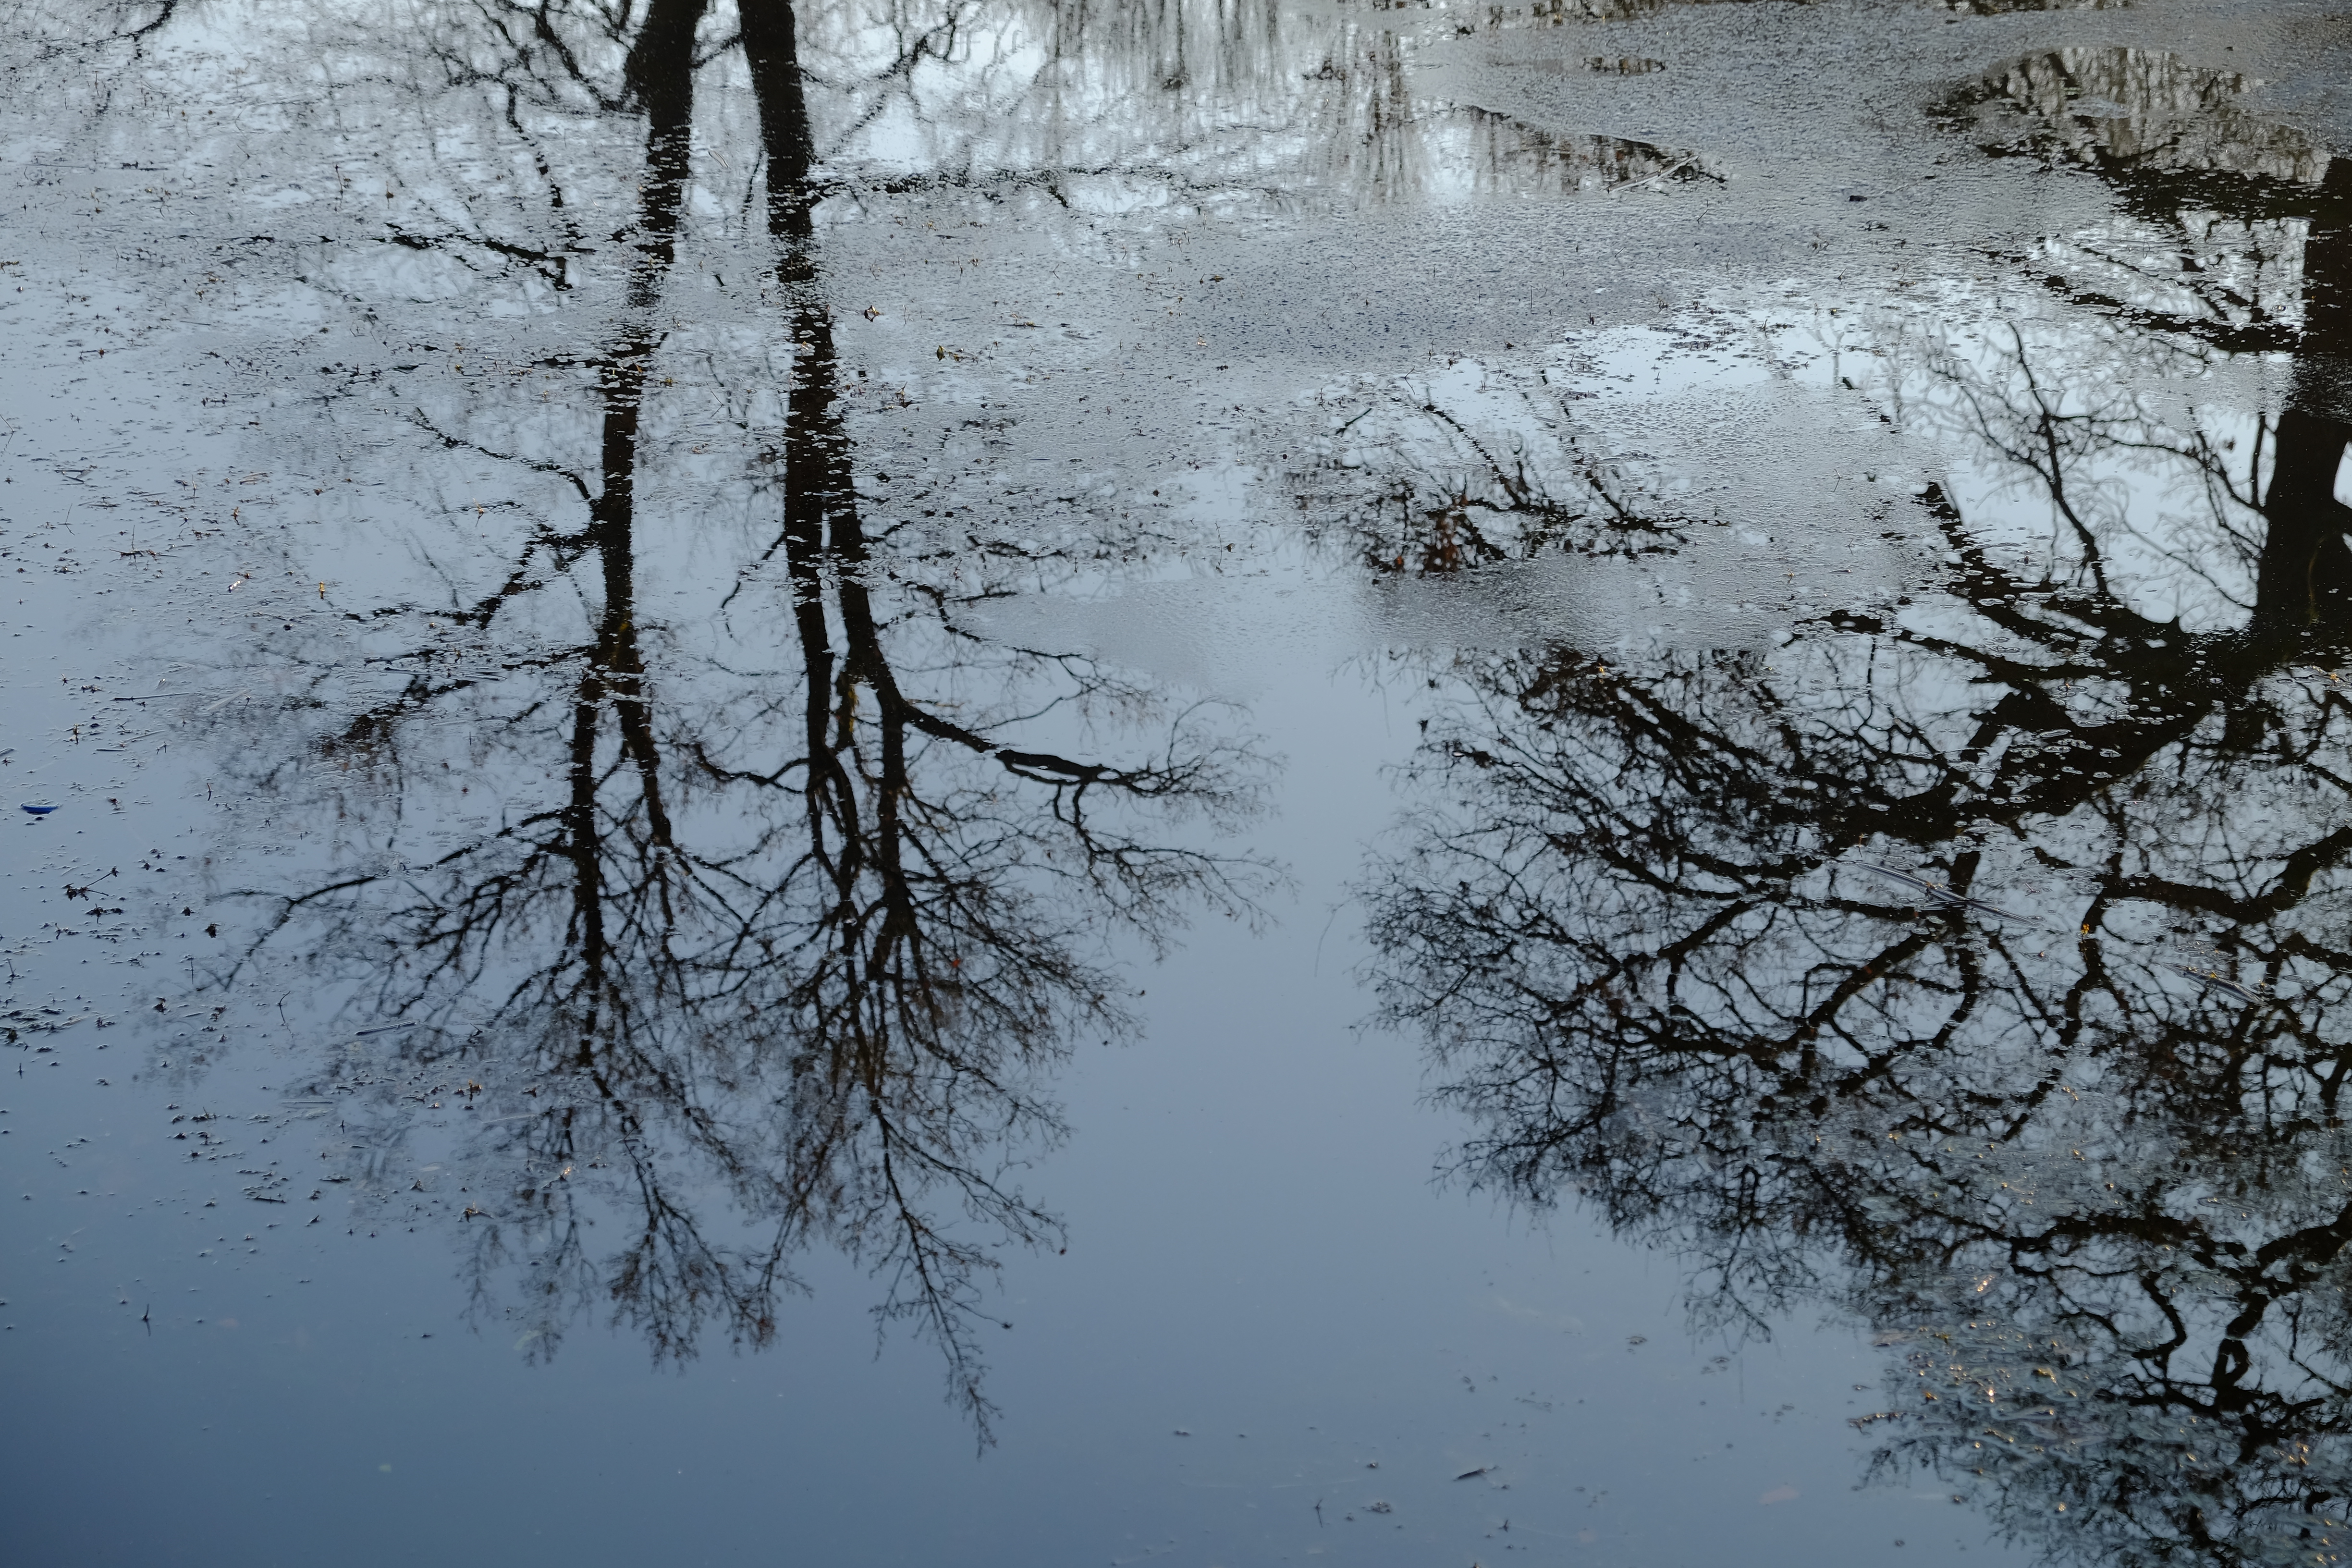
tree, water, winter, reflection, nature, branch, freezing, woody plant, snow, sky, wetland, frost, swamp, morning, atmosphere, black and white, woodland, bank, bayou, twig, water resources, river, plant, forest, calm, watercourse, landscape